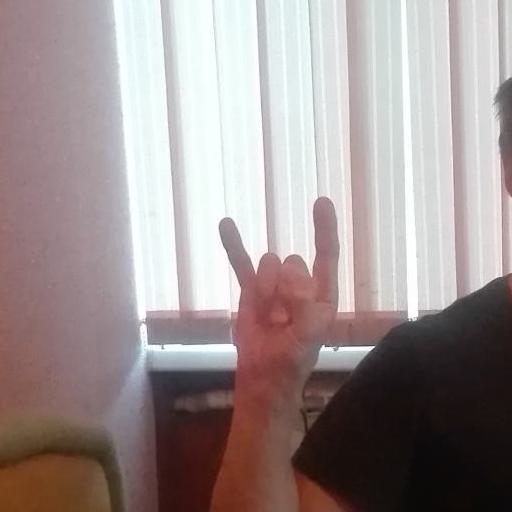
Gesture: rock